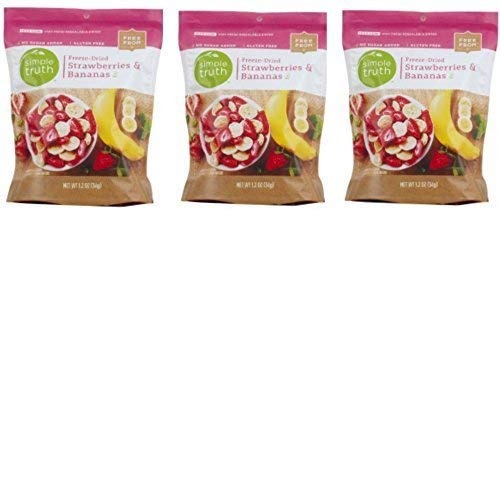
Item Name: Simple Truth Freeze-Dried Strawberries & Bananas (Pack of 3)
Product Description: Freeze Dried Strawberries and Bananas (3 Pack)
Value: 3.0
Unit: Count

Price: 5.49